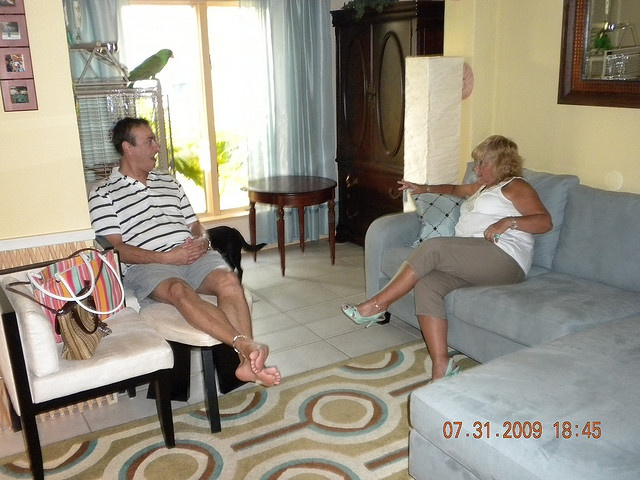
A man and woman talking to each other sitting down
there is a man and a woman sitting in a living room talking
MAN AND WOMAN IN A LIVING ROOM CONVERSING WITH EACH OTHER
A man sitting on a chair next to a woman.
Two people relaxing in a living room setting with a large green parrot sitting on top of his cage.